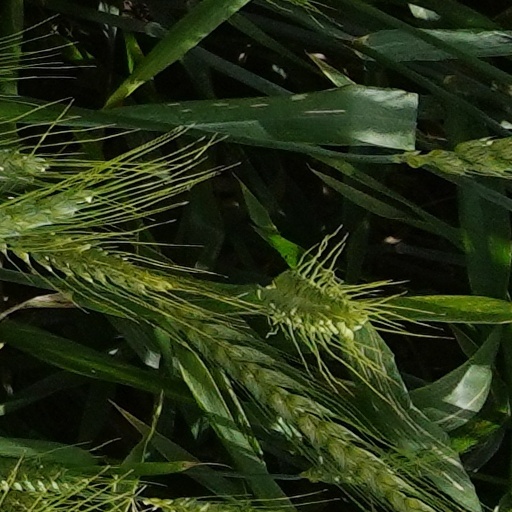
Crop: wheat